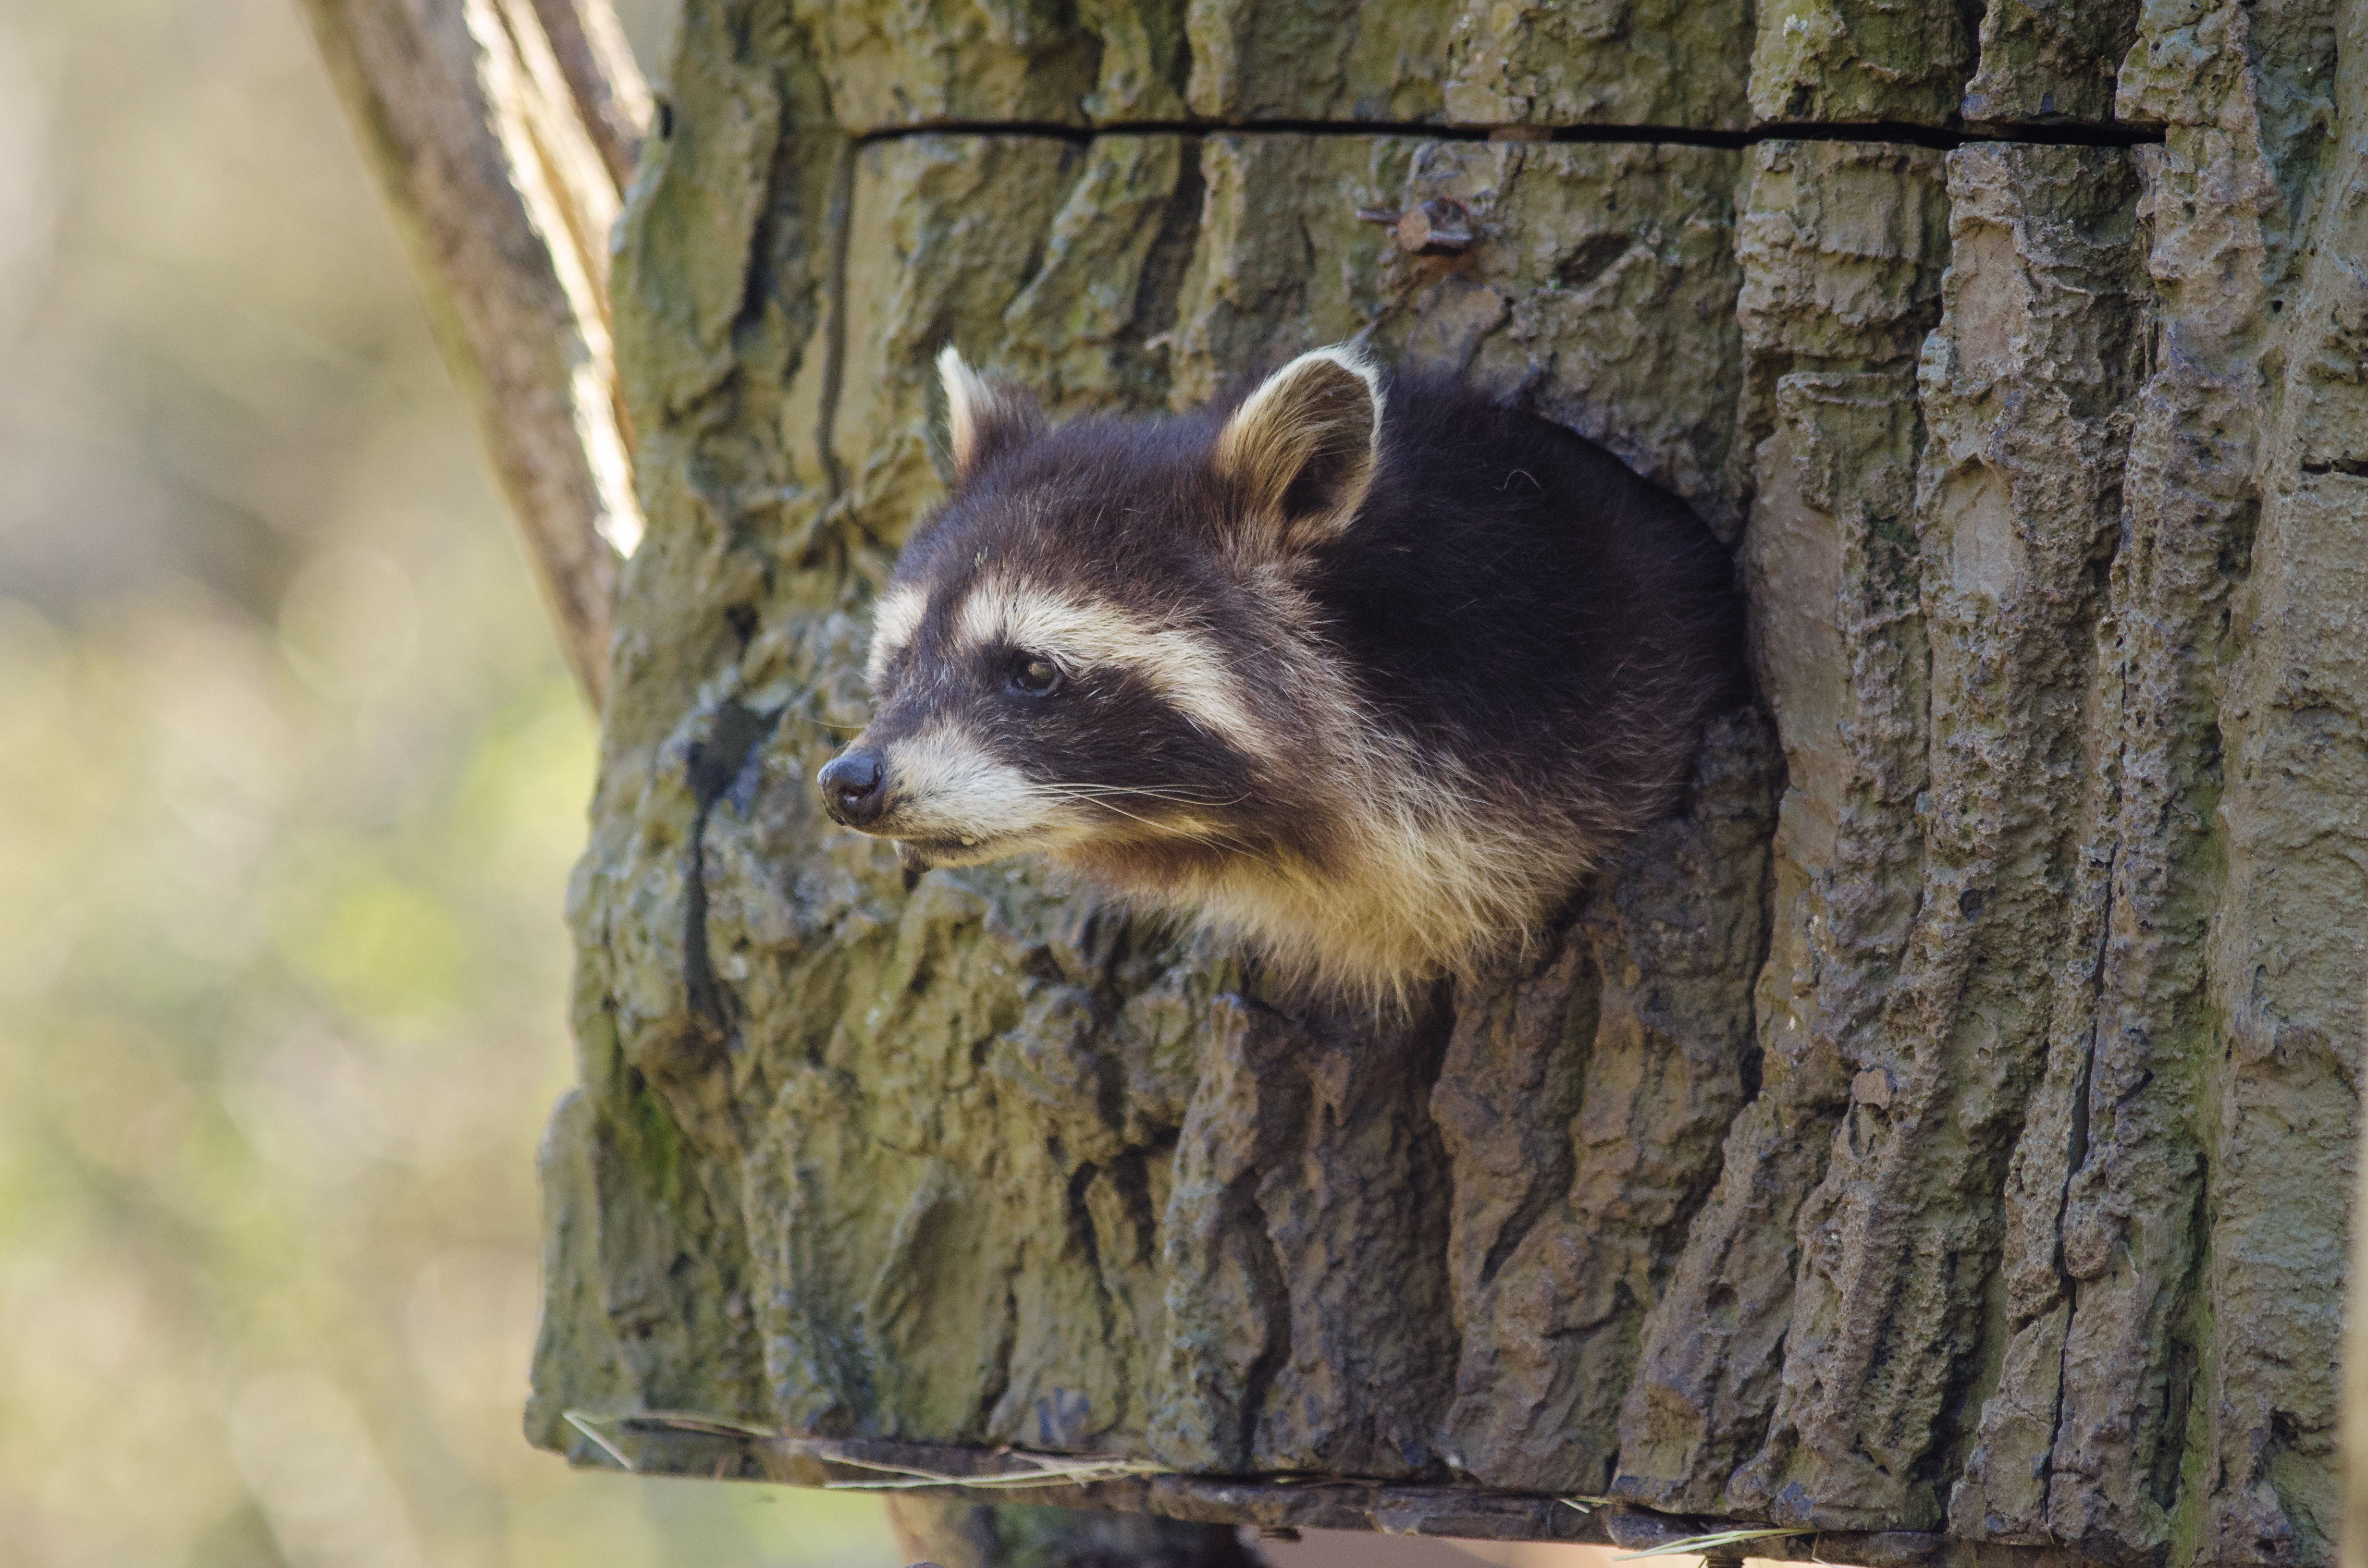
wildlife, zoo, mammal, fauna, raccoon, vertebrate, procyon, procyonidae, viverridae